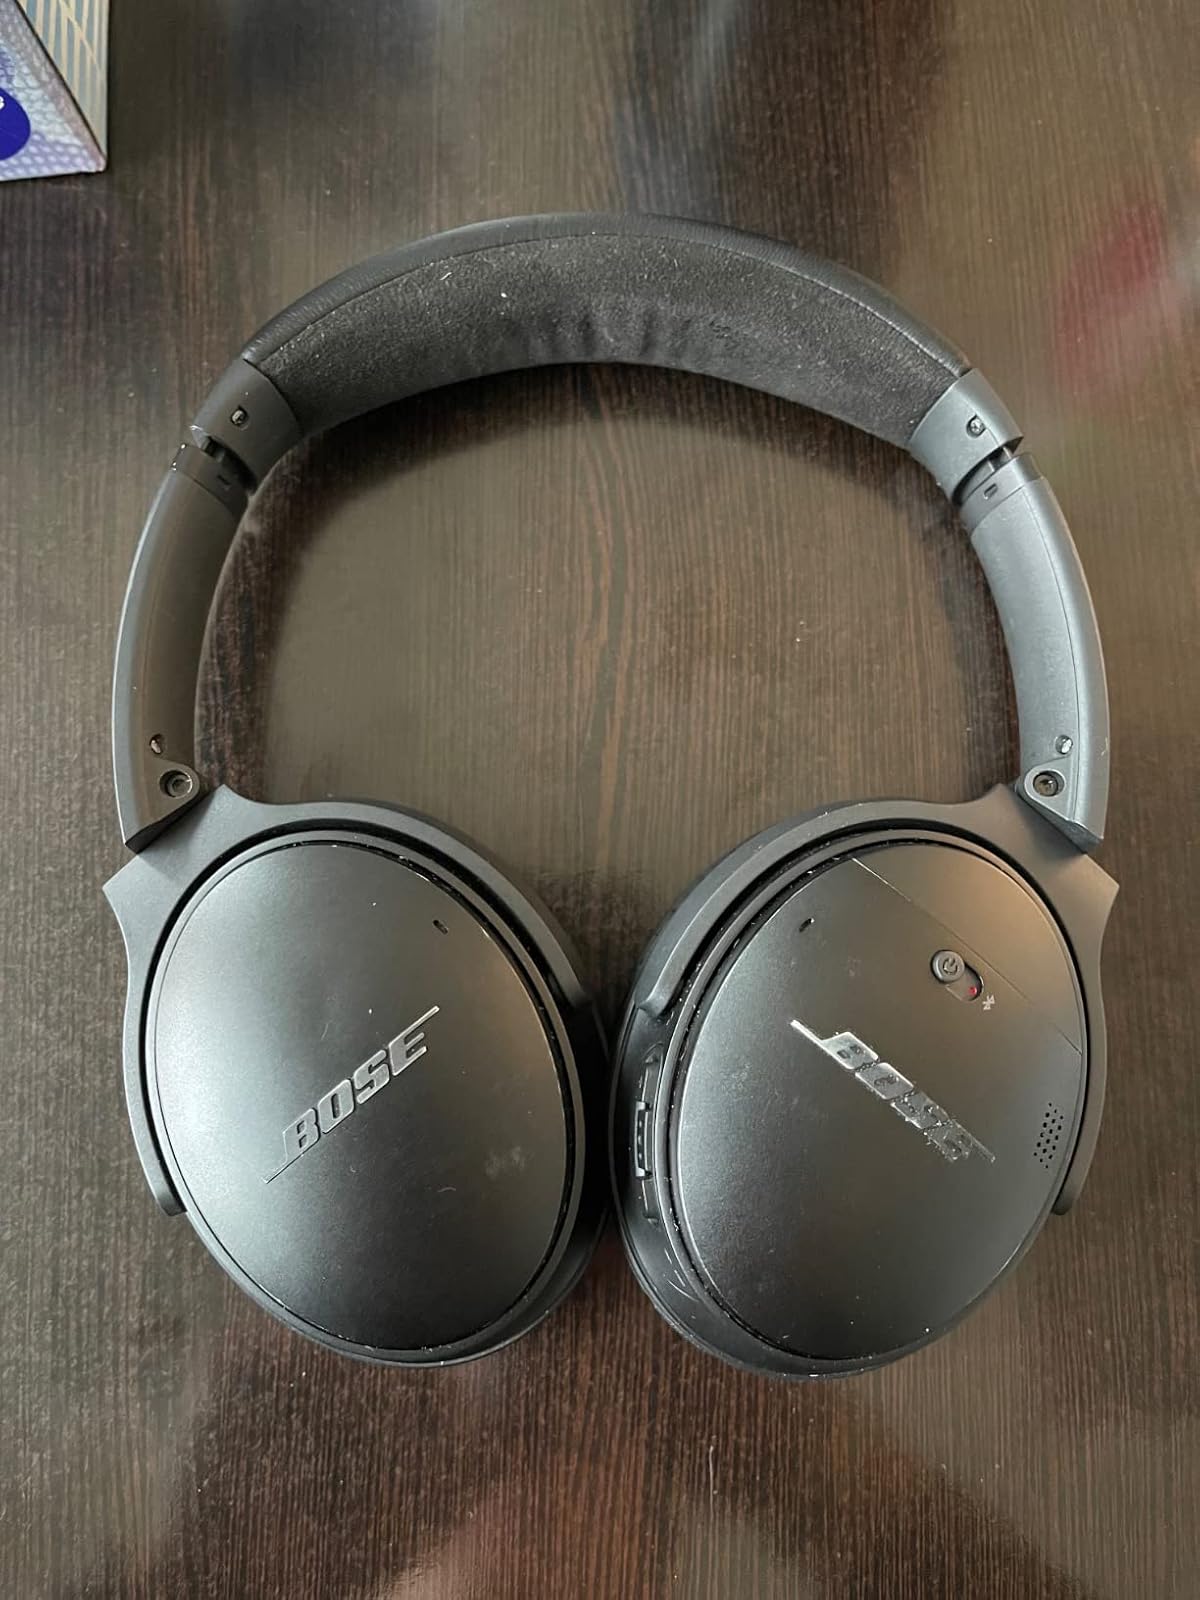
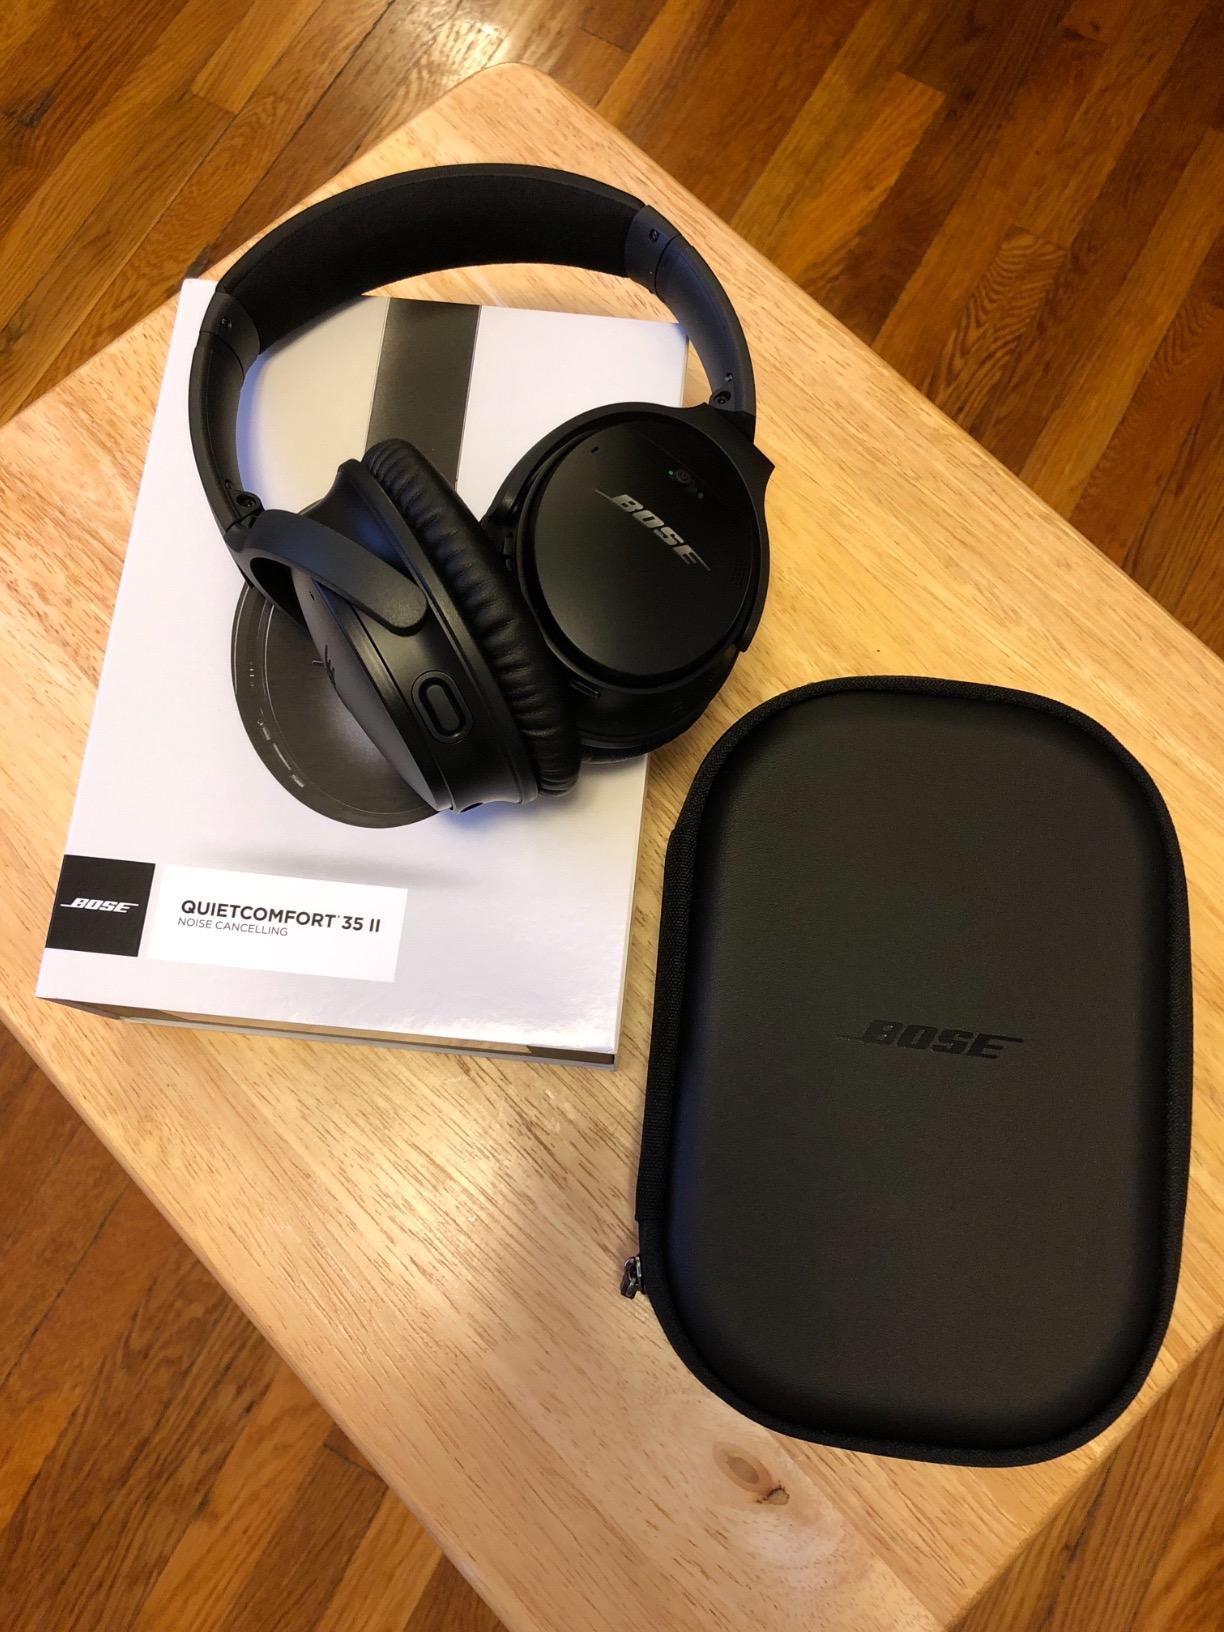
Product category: headphones
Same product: yes